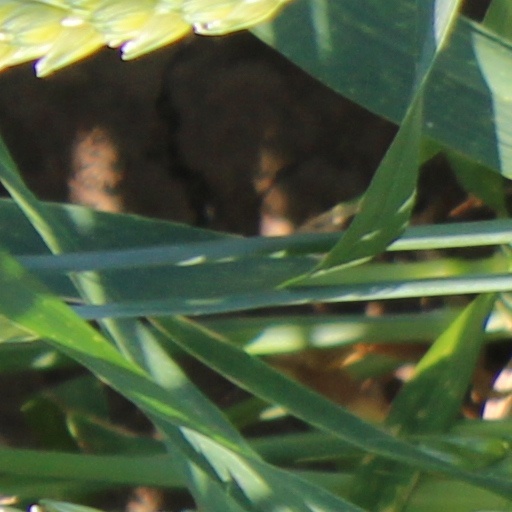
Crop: wheat